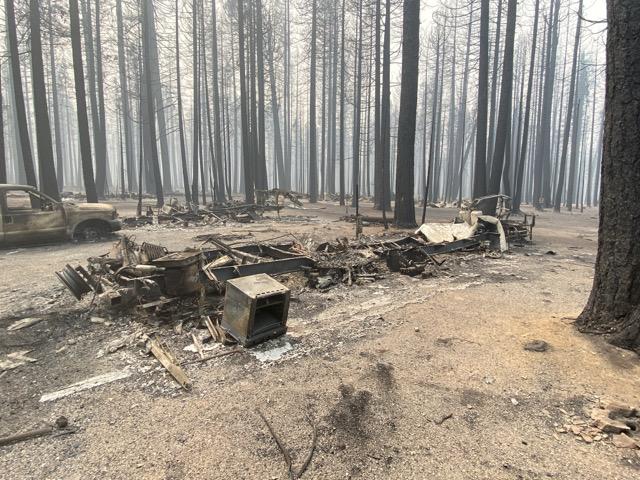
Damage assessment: destroyed